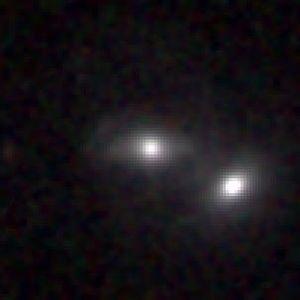
Galaxie NGC 7285 Español: Galaxia NGC 7285 Italiano: Galassia NGC 7285